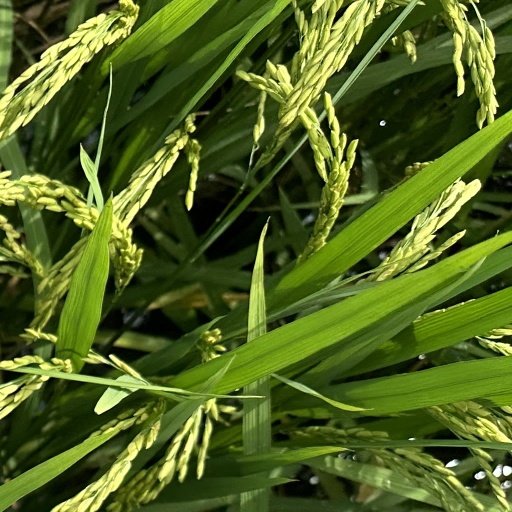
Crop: rice